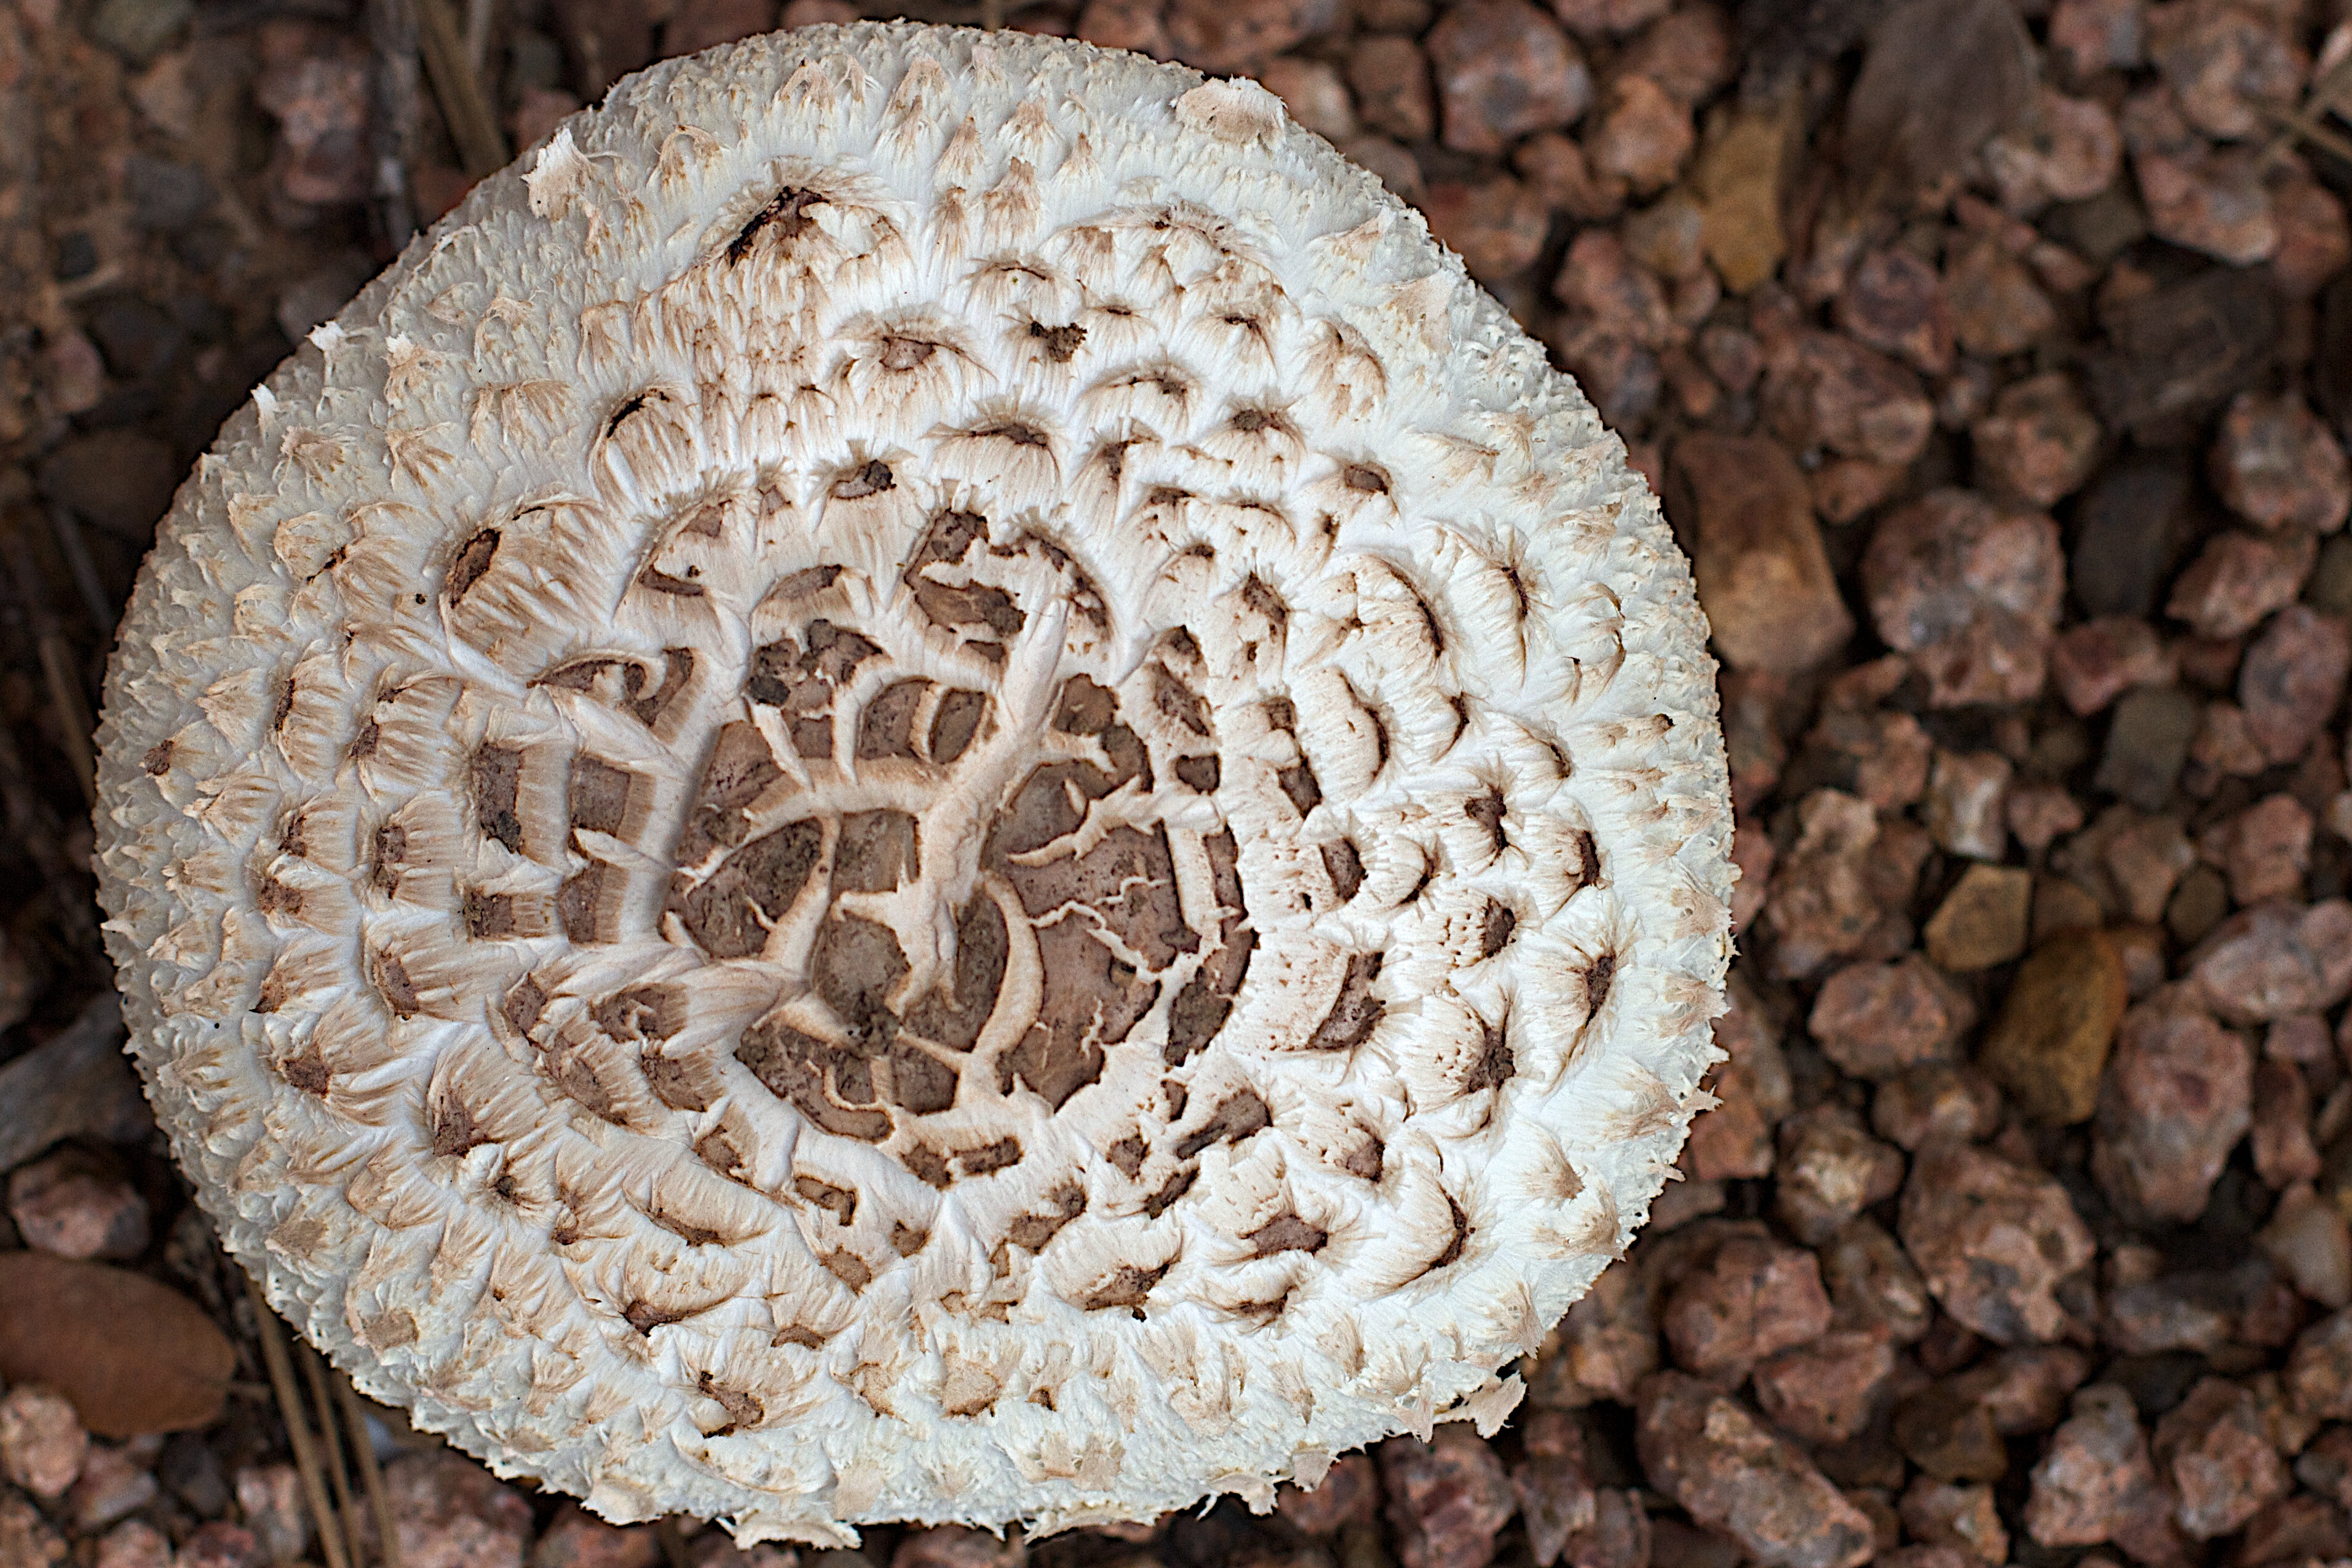
pattern, mushroom, coral, fungus, oyster mushroom, edible mushroom, shiitake, medicinal mushroom, agaricomycetes, agaricaceae